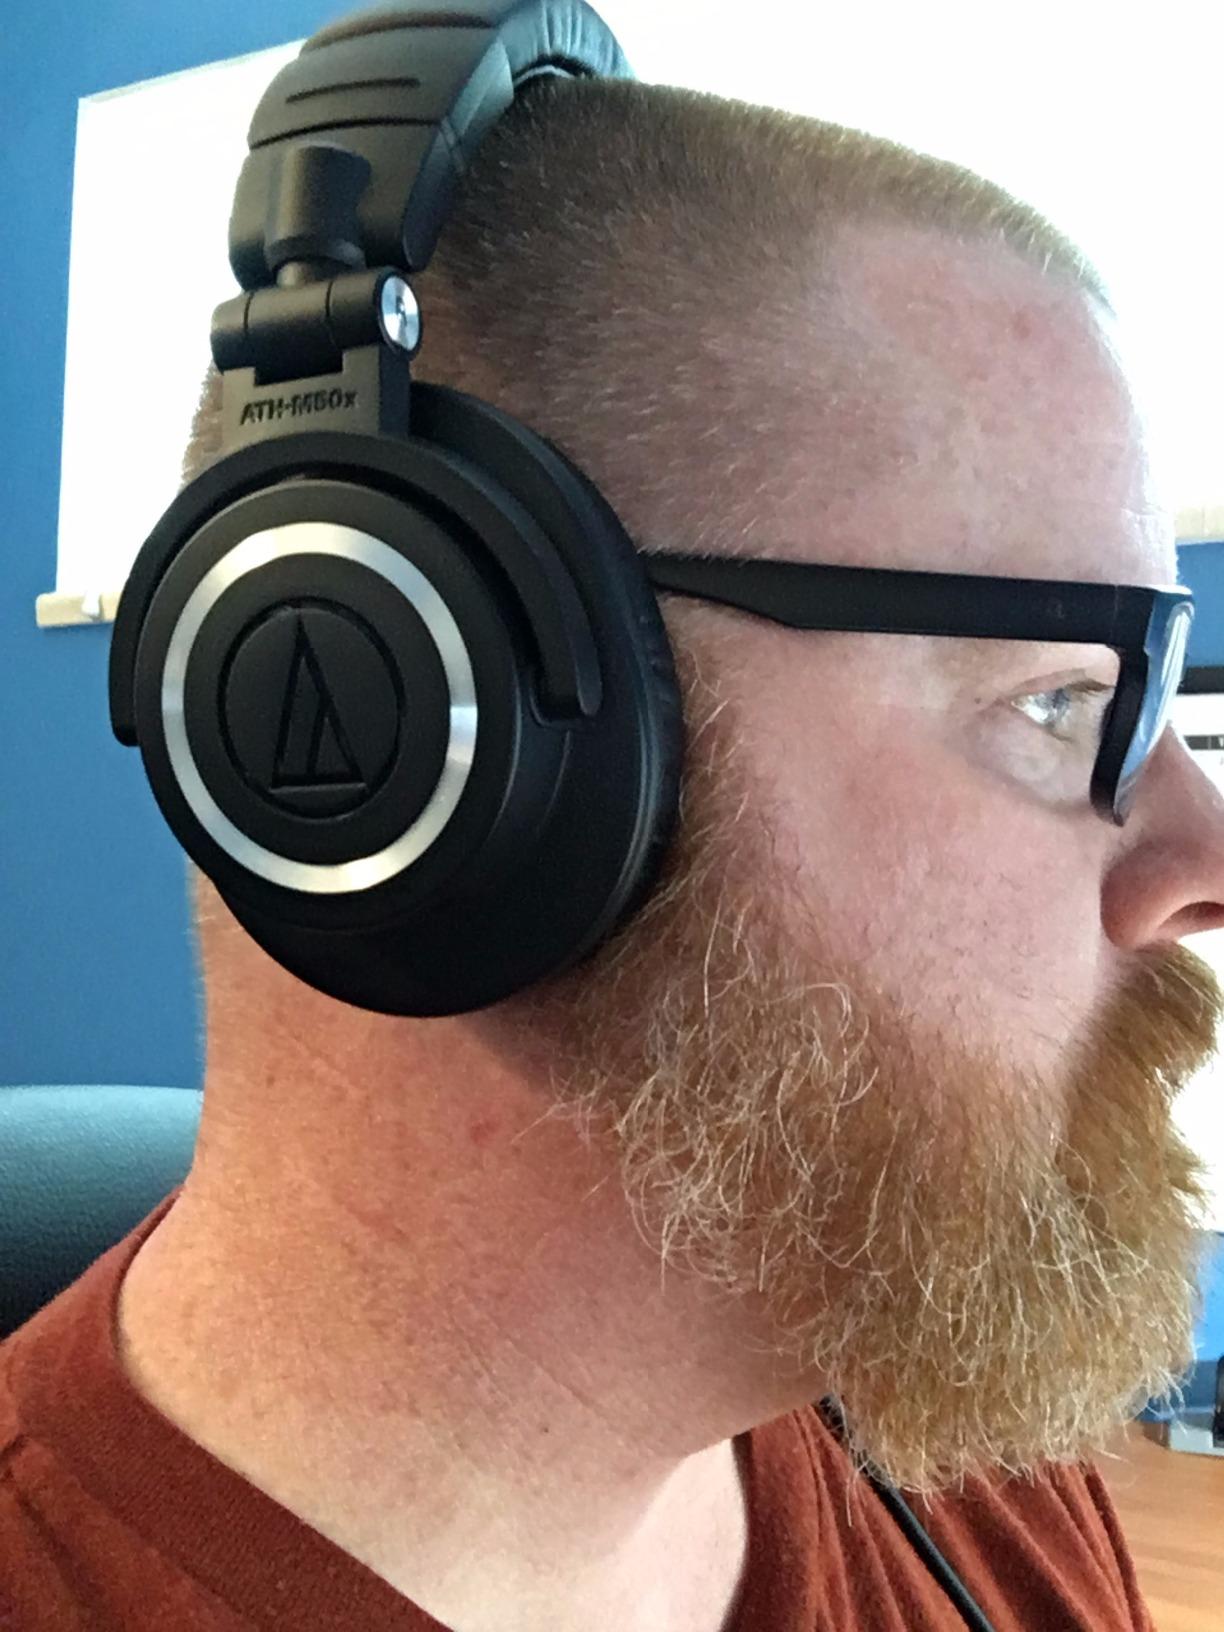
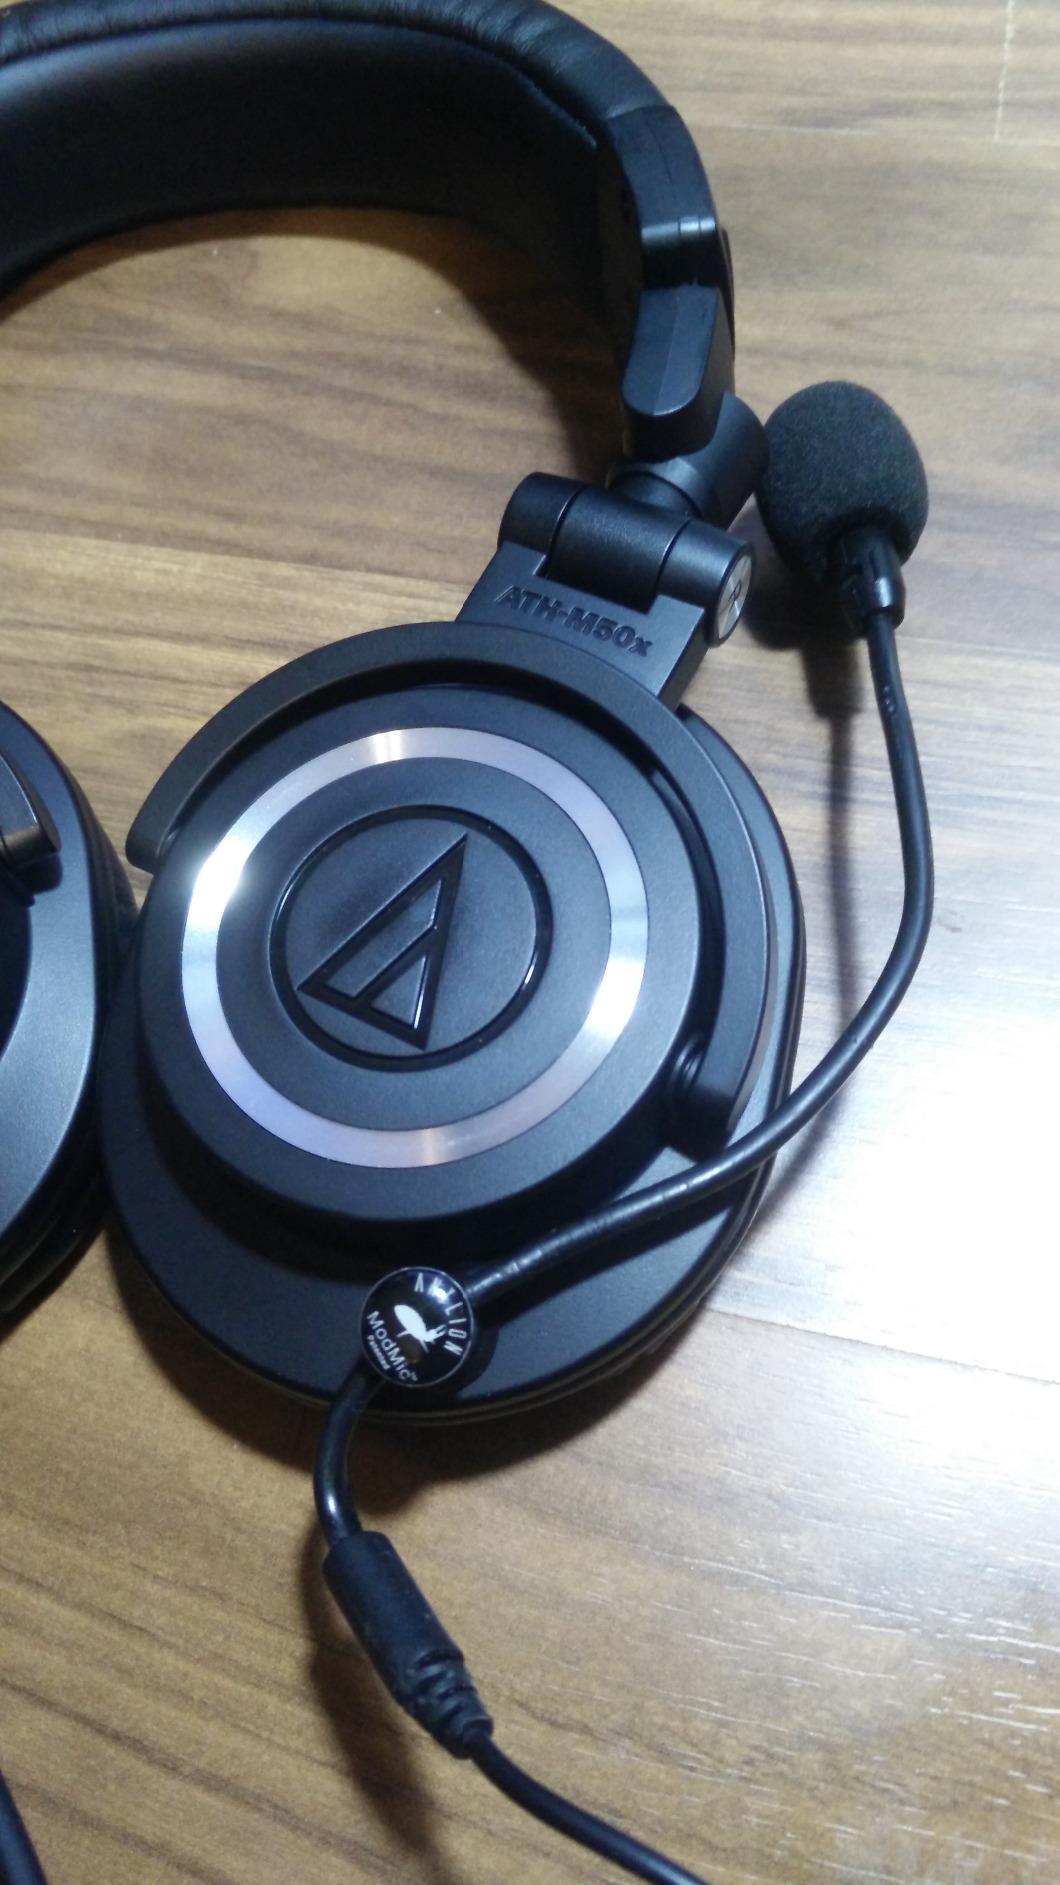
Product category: headphones
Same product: yes